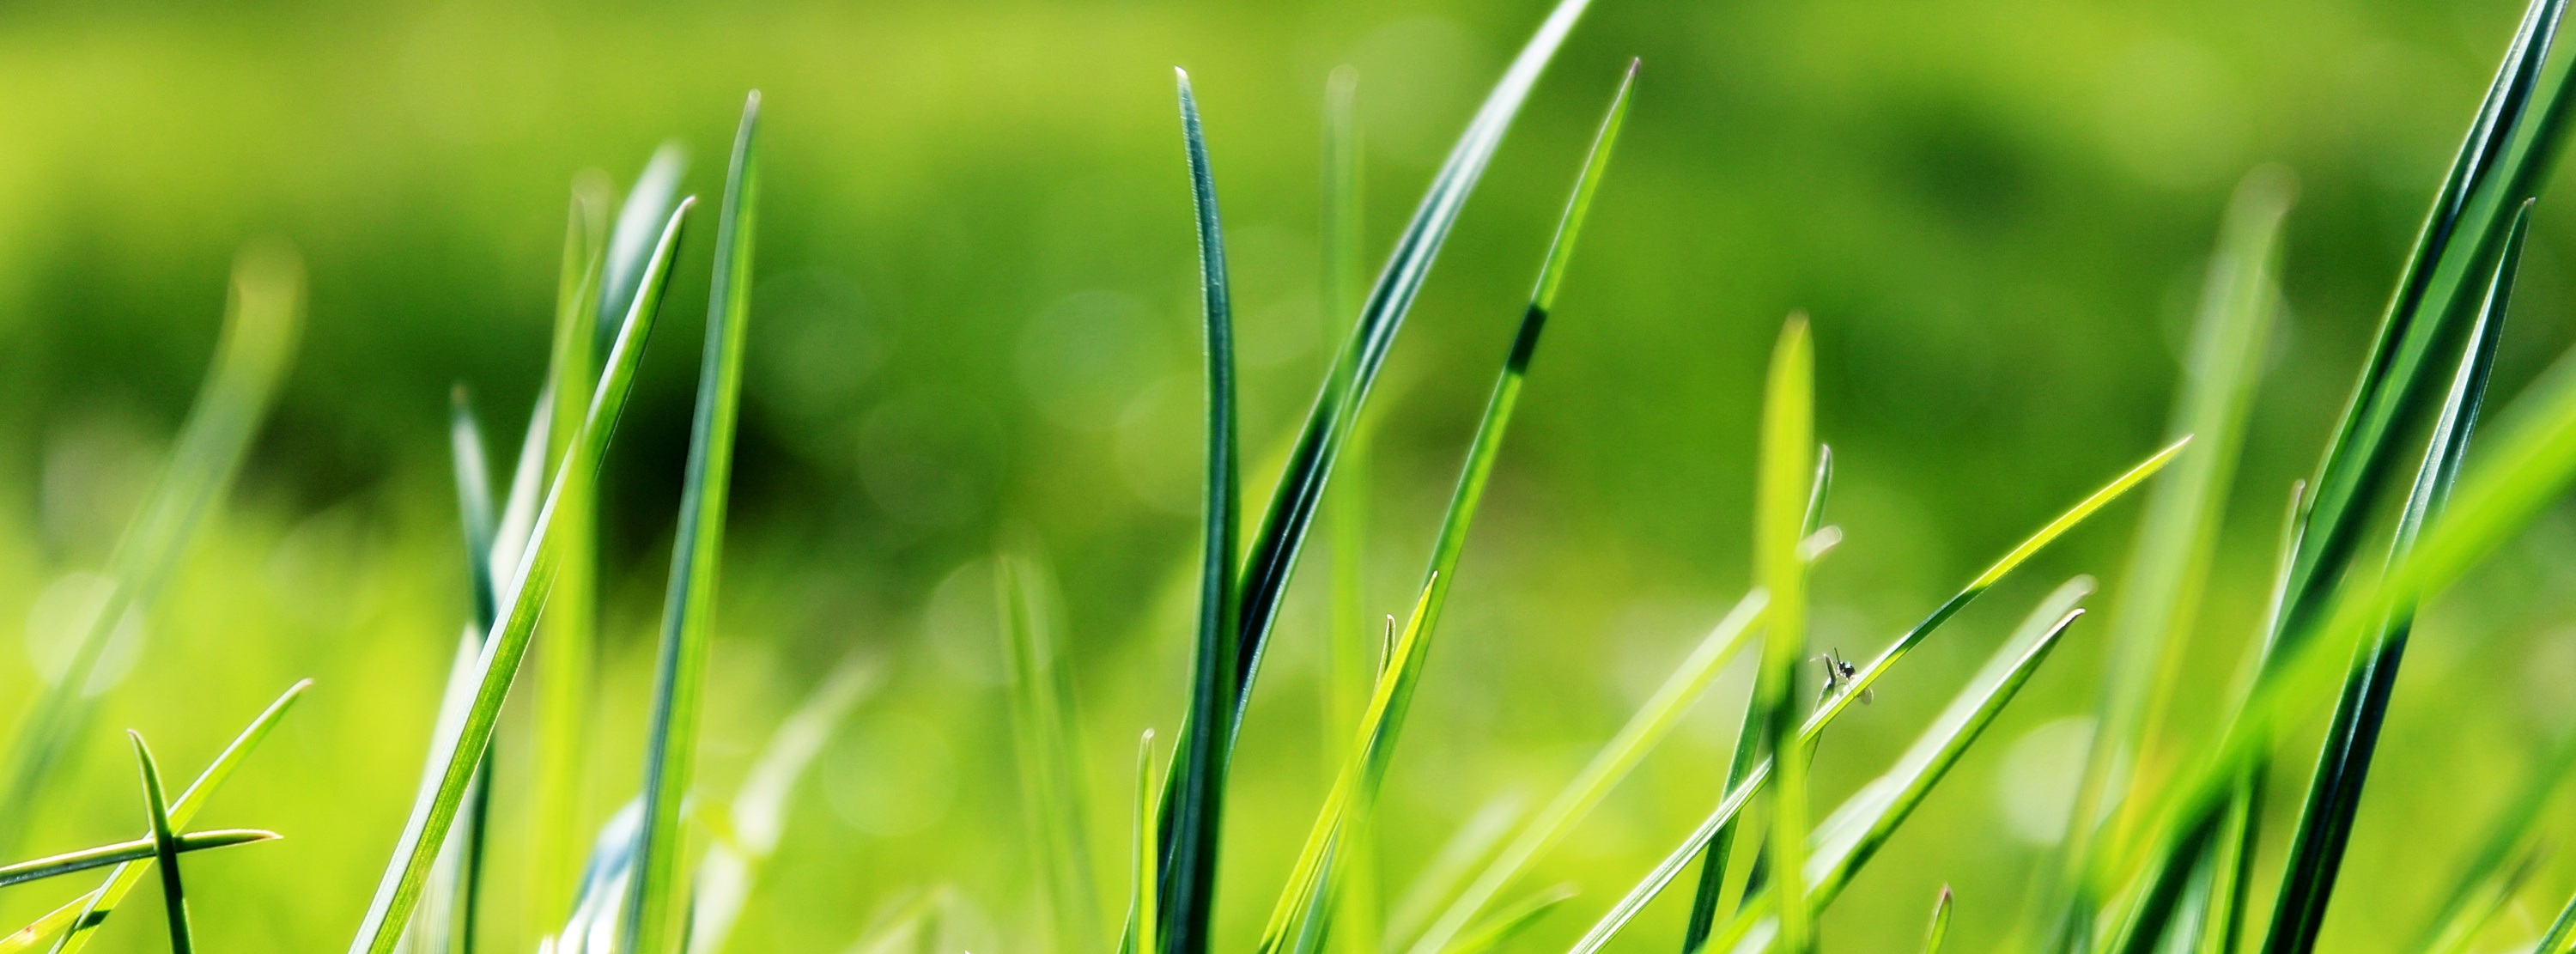
landscape, nature, grass, dew, plant, field, lawn, meadow, prairie, sunlight, leaf, flower, atmosphere, spring, green, romantic, rest, blade of grass, grassland, bright, mood, moisture, atmospheric, macro photography, flowering plant, grass family, plant stem, land plant